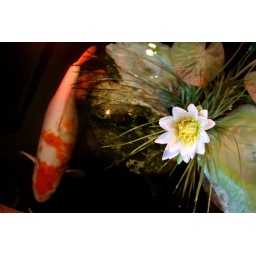
So, this is a little flower with a Coy swimming below the water. I thought it was a neat little thing...